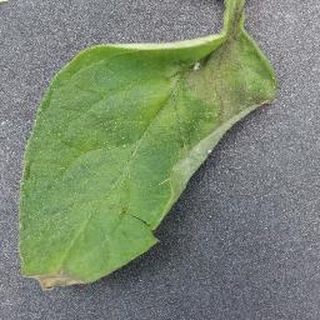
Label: tomato_late_blight